Endorsements in the 2016 Italian constitutional referendum

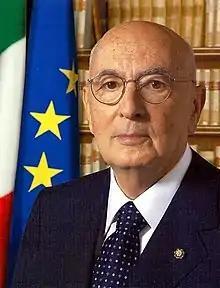
Giorgio Napolitano

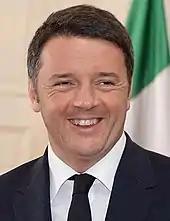
Matteo Renzi

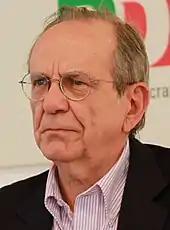
Pier Carlo Padoan

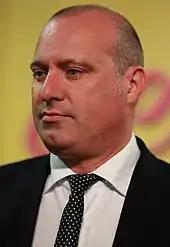
Stefano Bonaccini

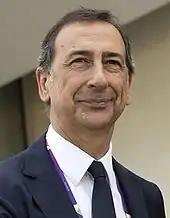
Giuseppe Sala

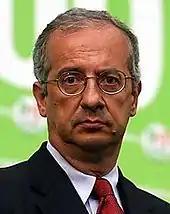
Walter Veltroni

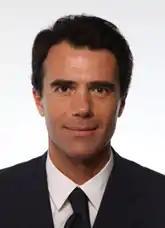
Sandro Gozi

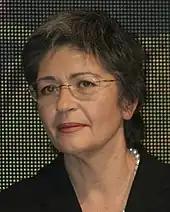
Anna Finocchiaro

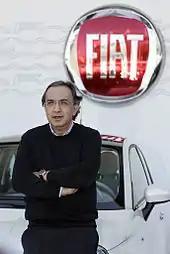
Sergio Marchionne

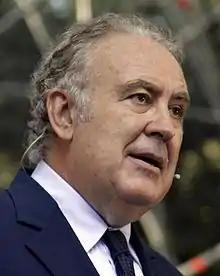
Michele Santoro

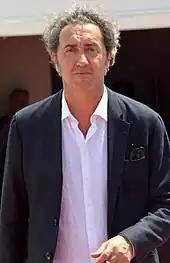
Paolo Sorrentino

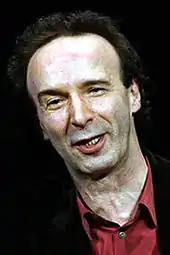
Roberto Benigni

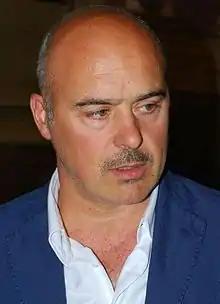
Luca Zingaretti

On 23 May, replying to the Constitutionalists letter standing for the "No", 193 judges and professors in various universities of Italy signed a letter to support the "Yes". Notable signatories included: